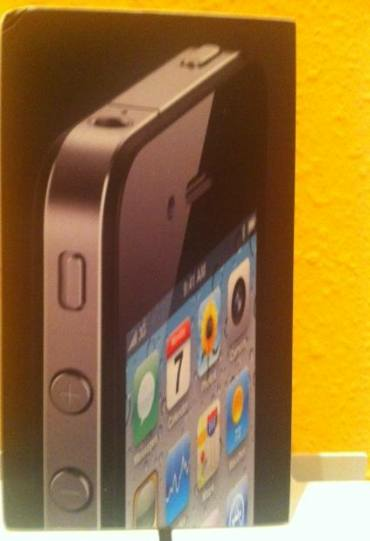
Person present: No